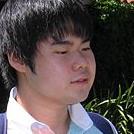
Age: 26